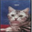
Label: cat